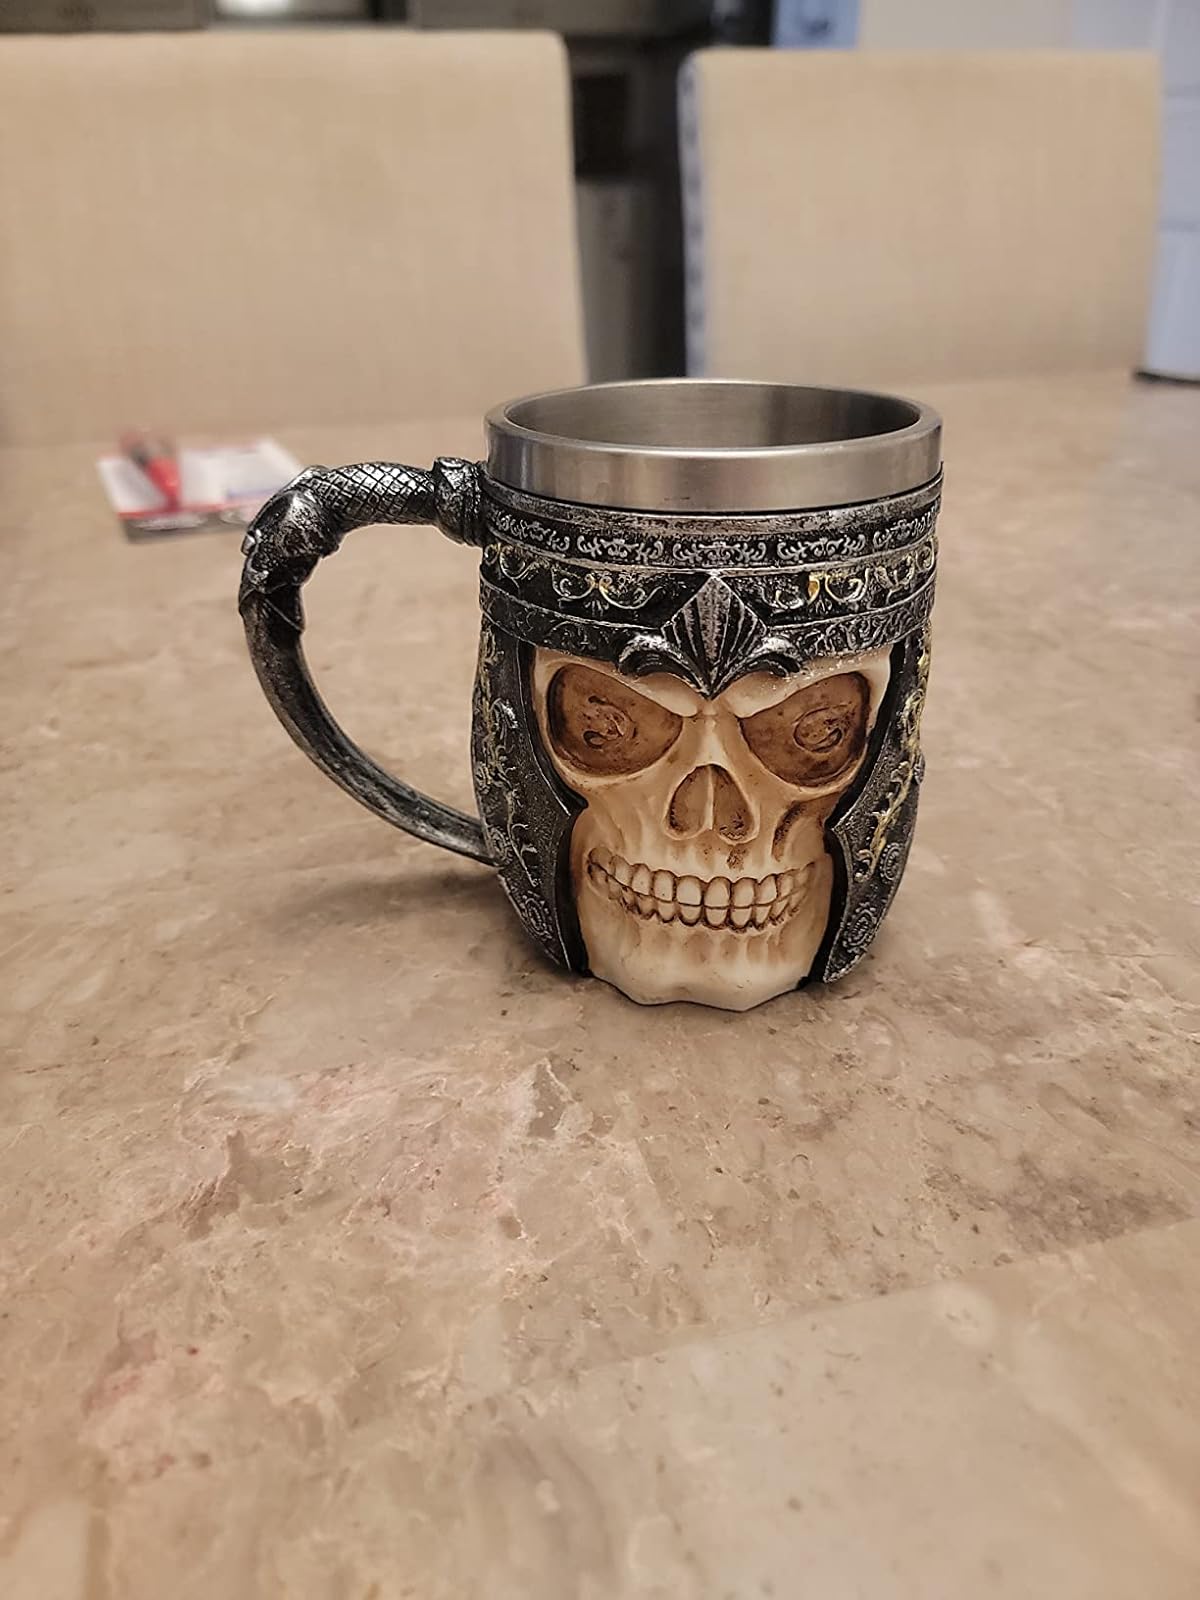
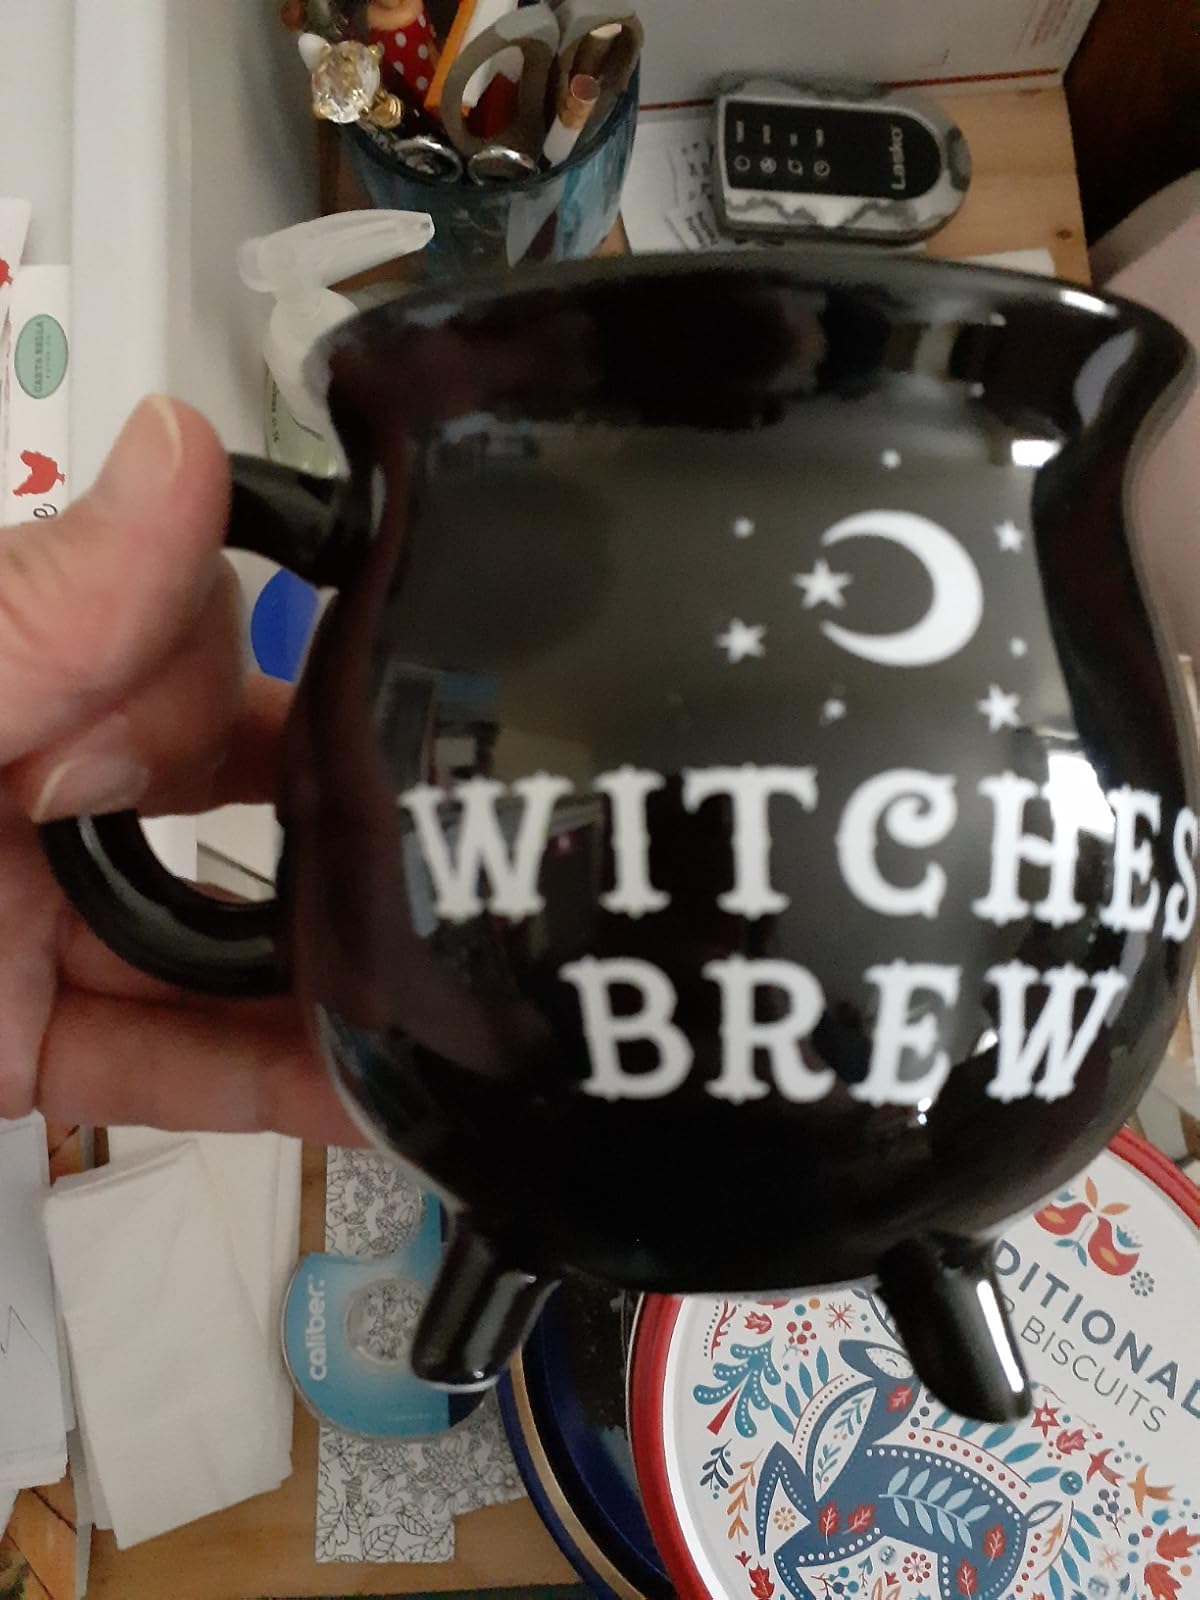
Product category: items_mug
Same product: no